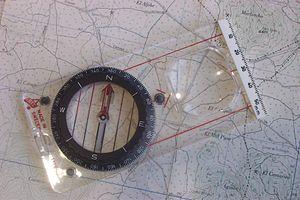
Une boussole est un instrument de navigation constitué d’une aiguille magnétisée qui s’aligne sur le champ magnétique de la Terre. Elle indique ainsi le Nord magnétique, à distinguer du Pôle Nord géographique. La différence entre les deux directions en un lieu donné s’appelle la déclinaison magnétique terrestre. Selon la précision requise, on s'accommode de cette différence ou on utilise un abaque de compensation. Observé depuis la France, les deux directions sont sensiblement identiques.
La randonnée pédestre est une activité de plein air qui s'effectue à pied en suivant un itinéraire, balisé ou non, seul ou en groupe. C'est à la fois un sport et un loisir de découverte et de contemplation.